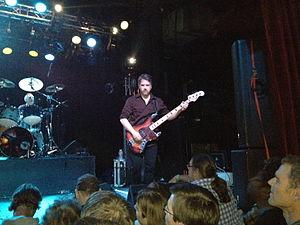
David Wm. Sims, né le 17 septembre 1963 à Austin, est un bassiste de rock américain. Il est surtout connu pour avoir joué dans les groupes Scratch Acid et The Jesus Lizard. Il était aussi, avec Steve Albini, membre de Rapeman dans les années 1980 et a également joué avec Pigface et dans le groupe Soul Machine, avec qui il a enregistré deux albums au cours de la décennie suivante.